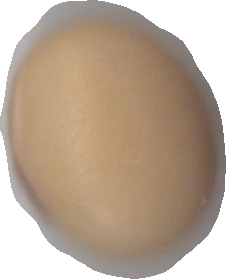
Variety: Anjasmoro